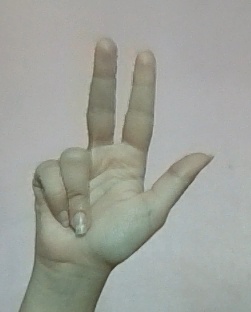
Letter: al